2020 Republican National Convention

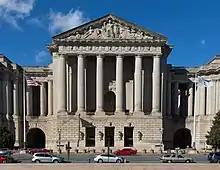
Much of the convention took place at the Andrew W. Mellon Auditorium in Washington, D.C.

On August 14, it was announced that much of the convention would take place at the Andrew W. Mellon Auditorium in Washington, D.C. (part of the William Jefferson Clinton Federal Building), which would serve as the convention's "central hub". With some events in Charlotte, this became the first since the 1860 Democratic National Conventions to be centered in two different cities.